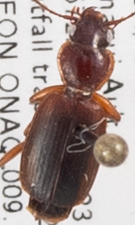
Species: Cymindis planipennis
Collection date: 2018-09-25
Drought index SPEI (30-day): -2.09
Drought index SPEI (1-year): -2.09
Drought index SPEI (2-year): -0.926